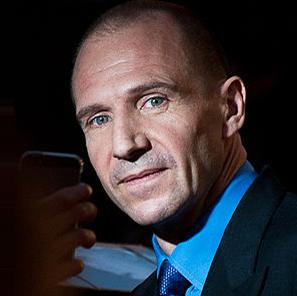
Age: 50